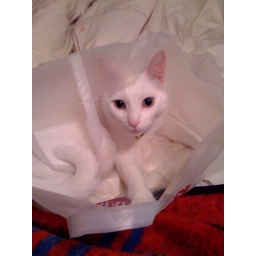
It's a cat in a bag, camouflaged on the white blanket